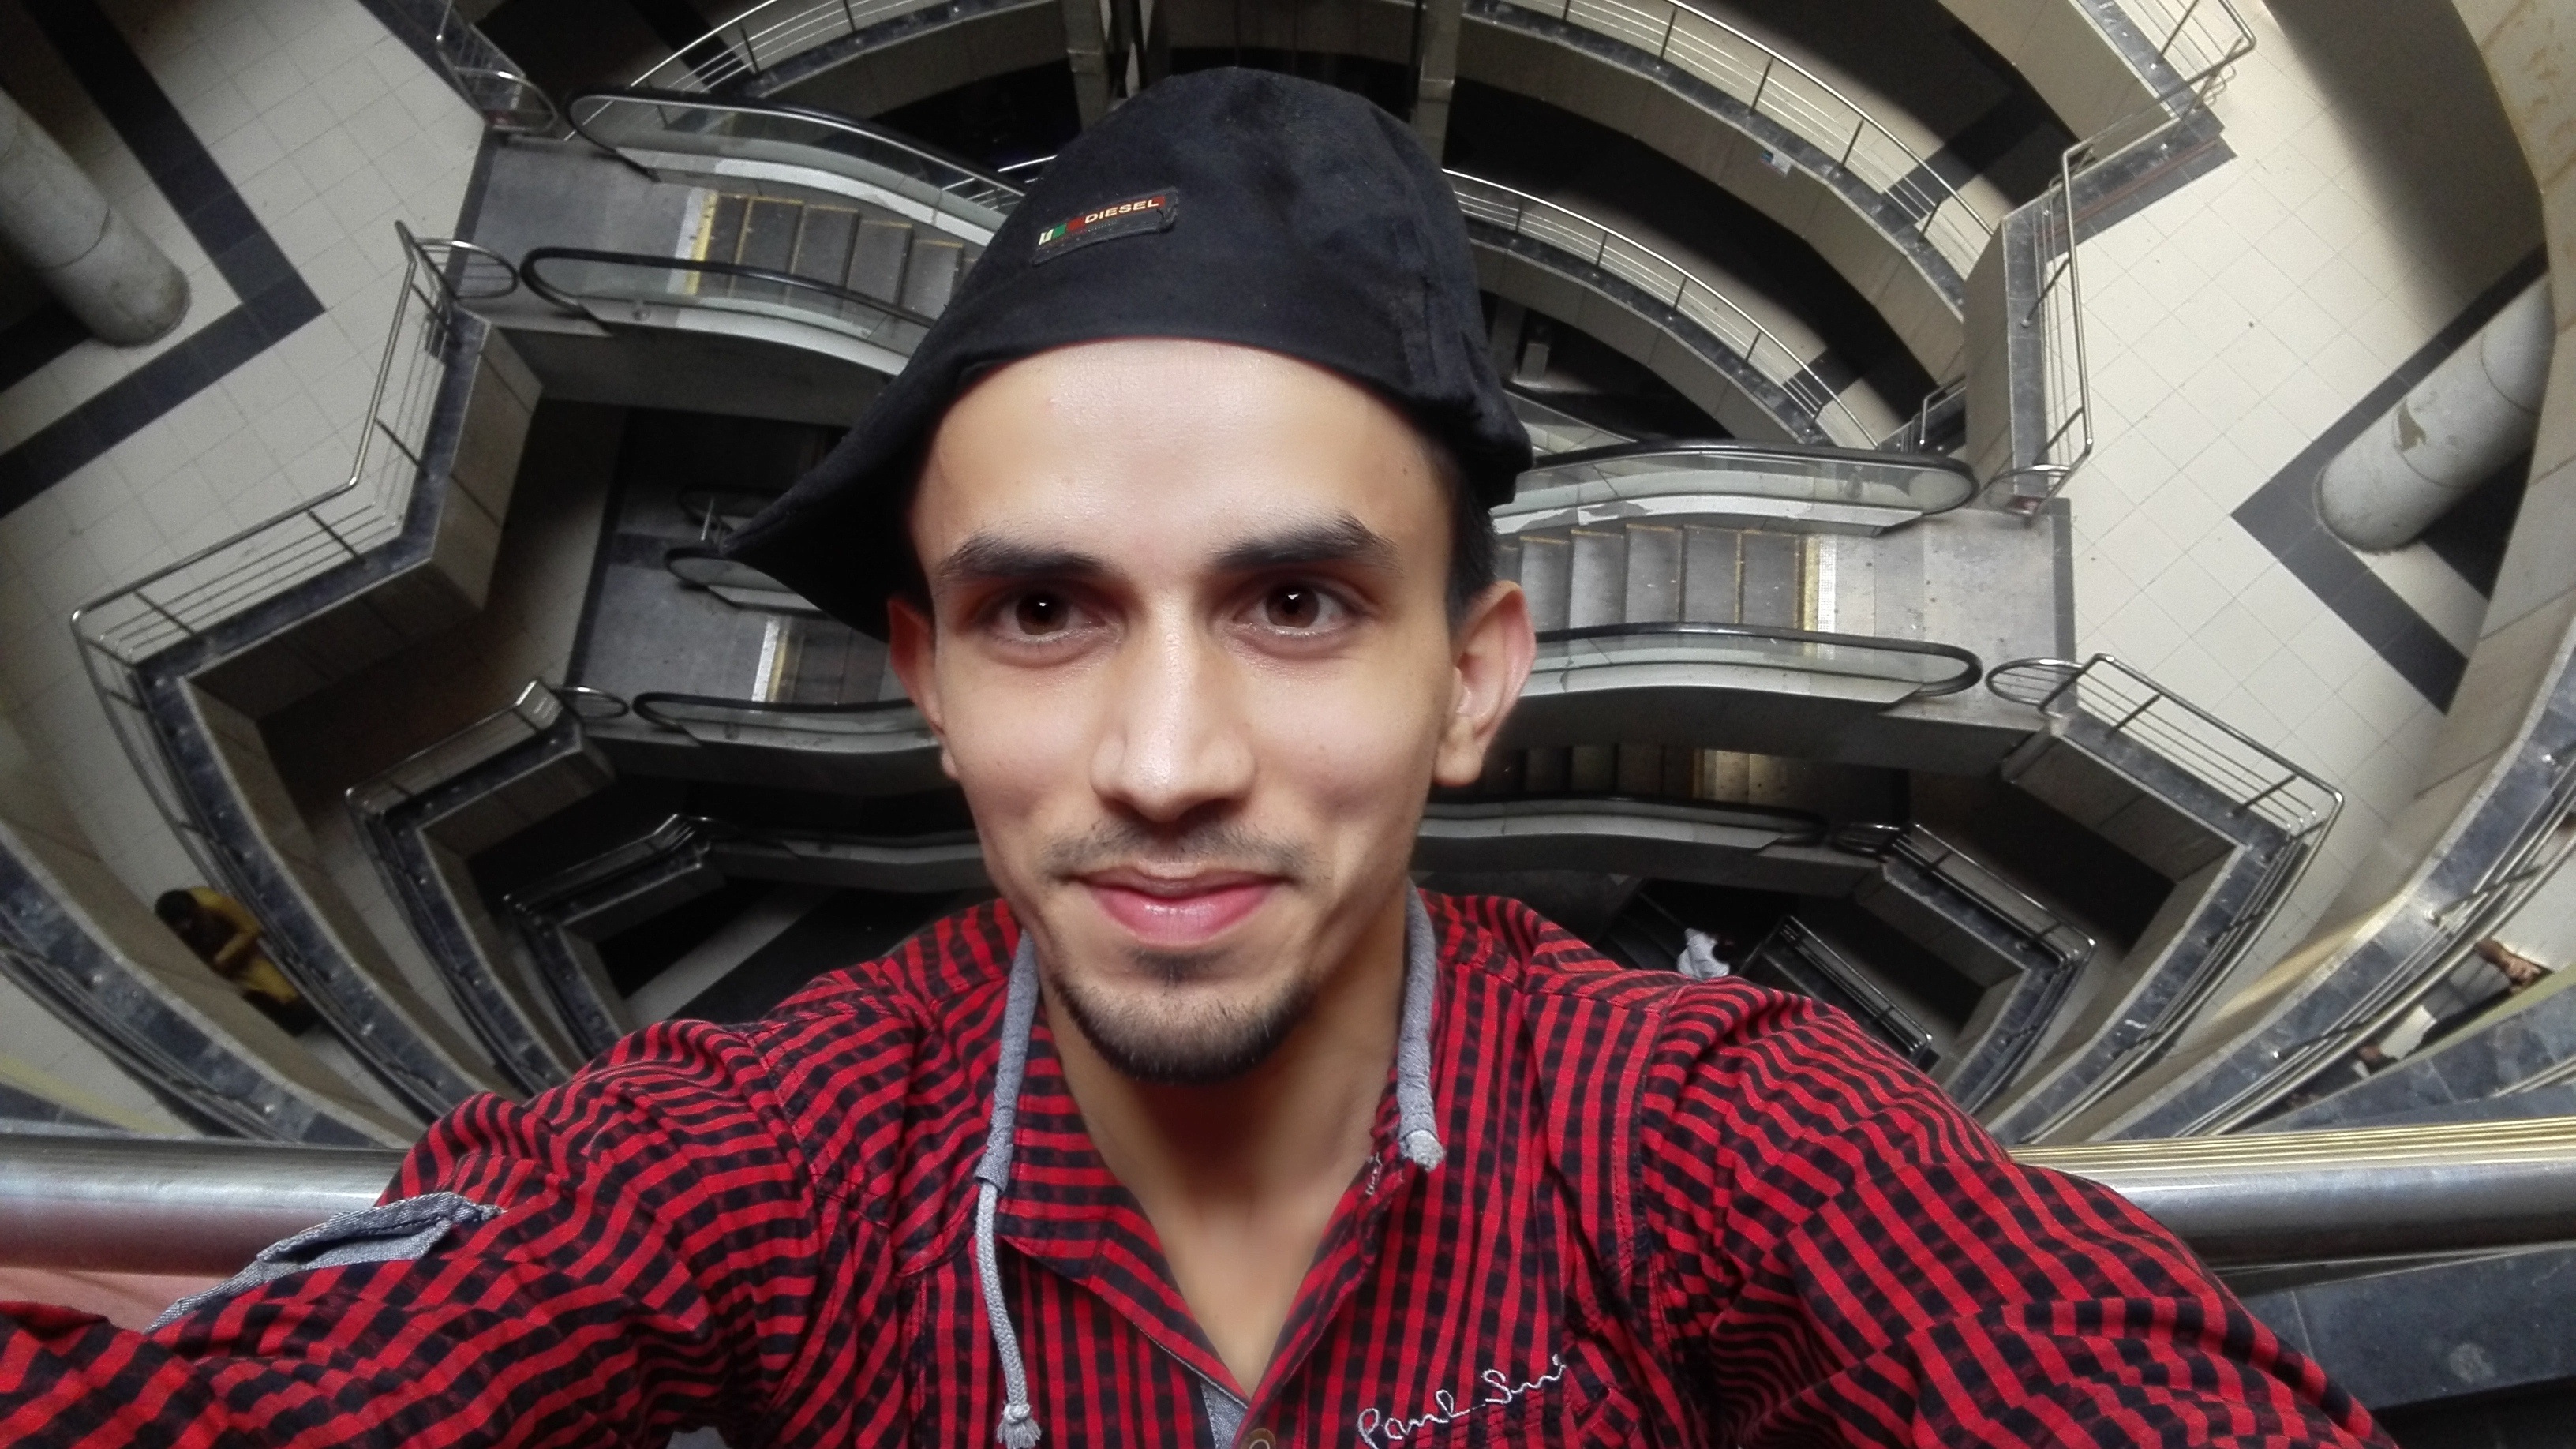
person, profession, mechanic